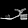
Label: Sandal